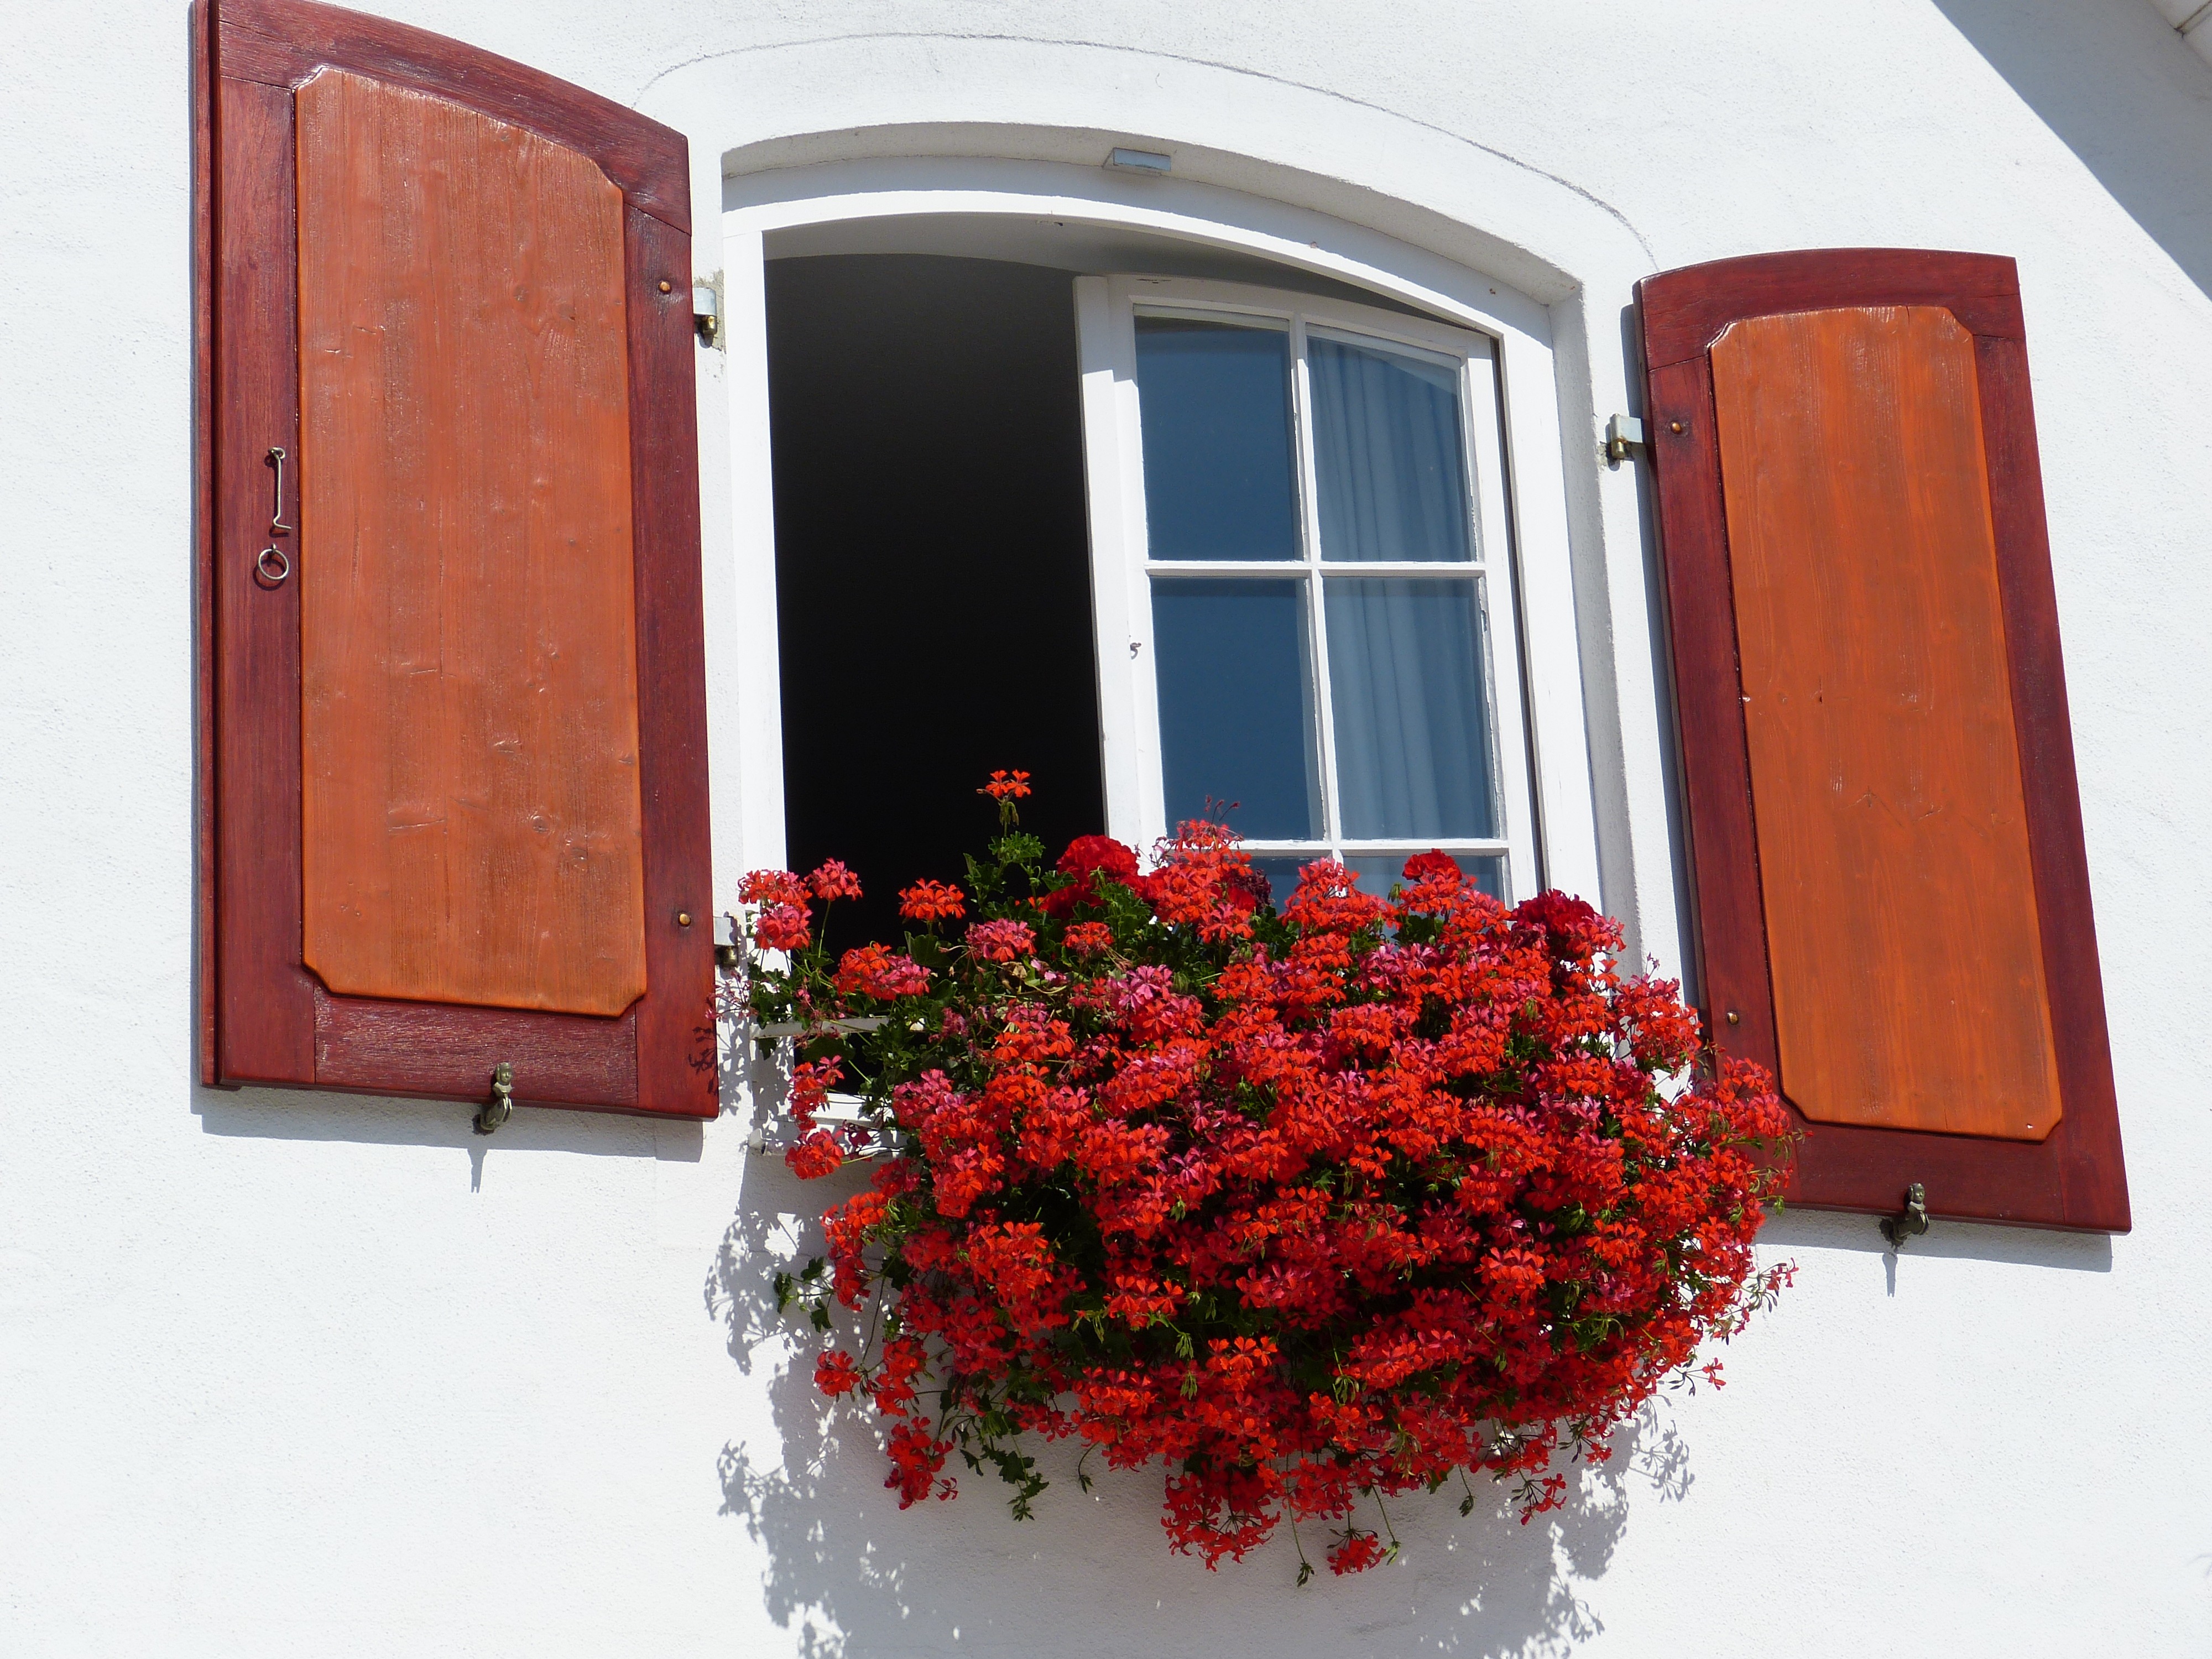
open, wood, flower, window, home, red, color, geranium, shutters, picture frame, balcony plant, man made object